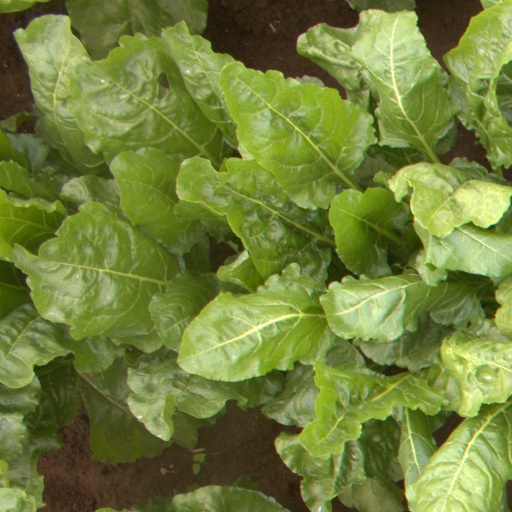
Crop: sugar beet